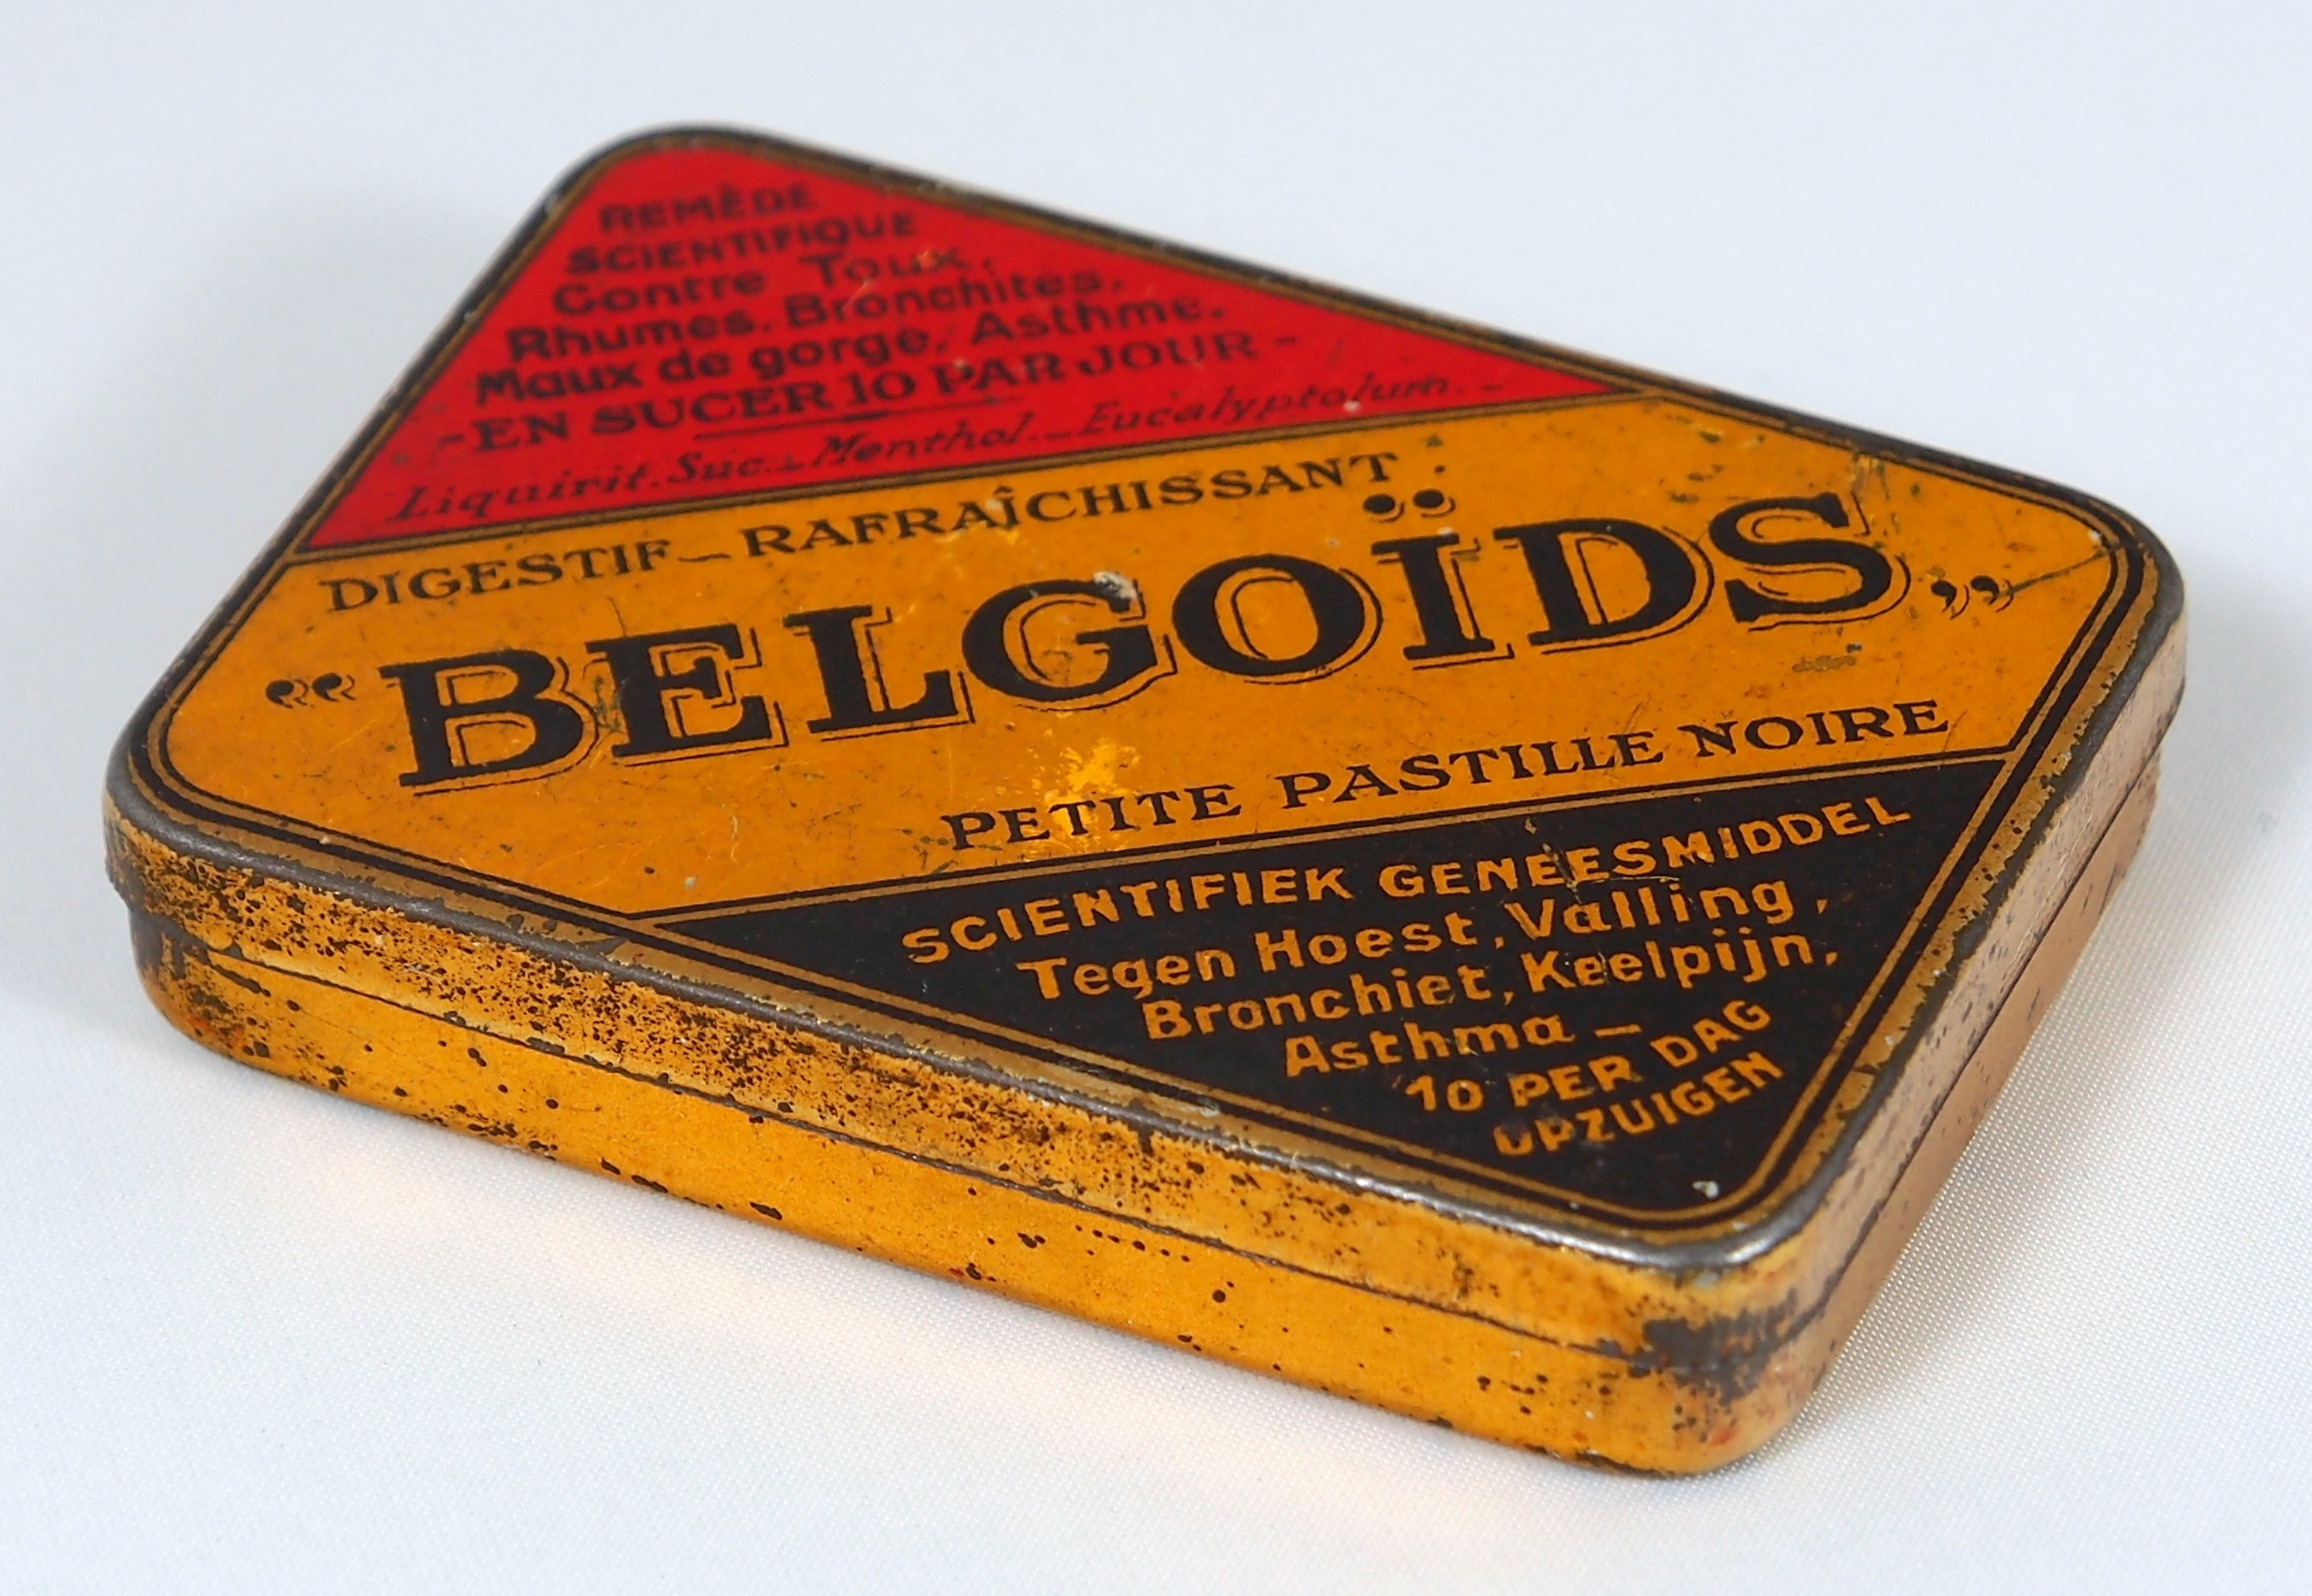
vintage, retro, old, food, metal, box, historic, label, dutch, packaging, tin, belgoids